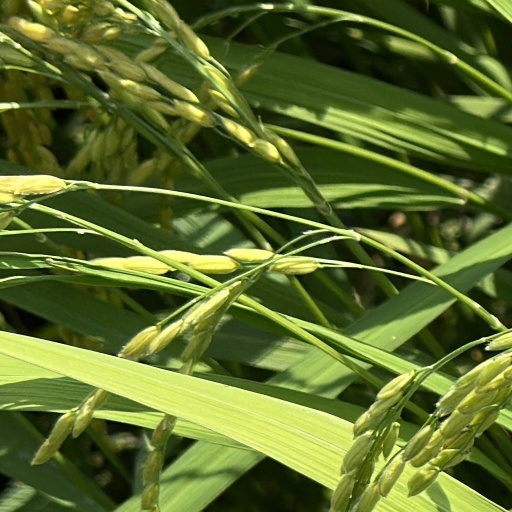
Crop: rice